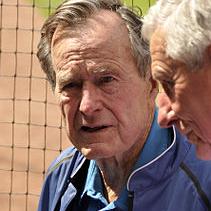
Age: 73